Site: brandenburg
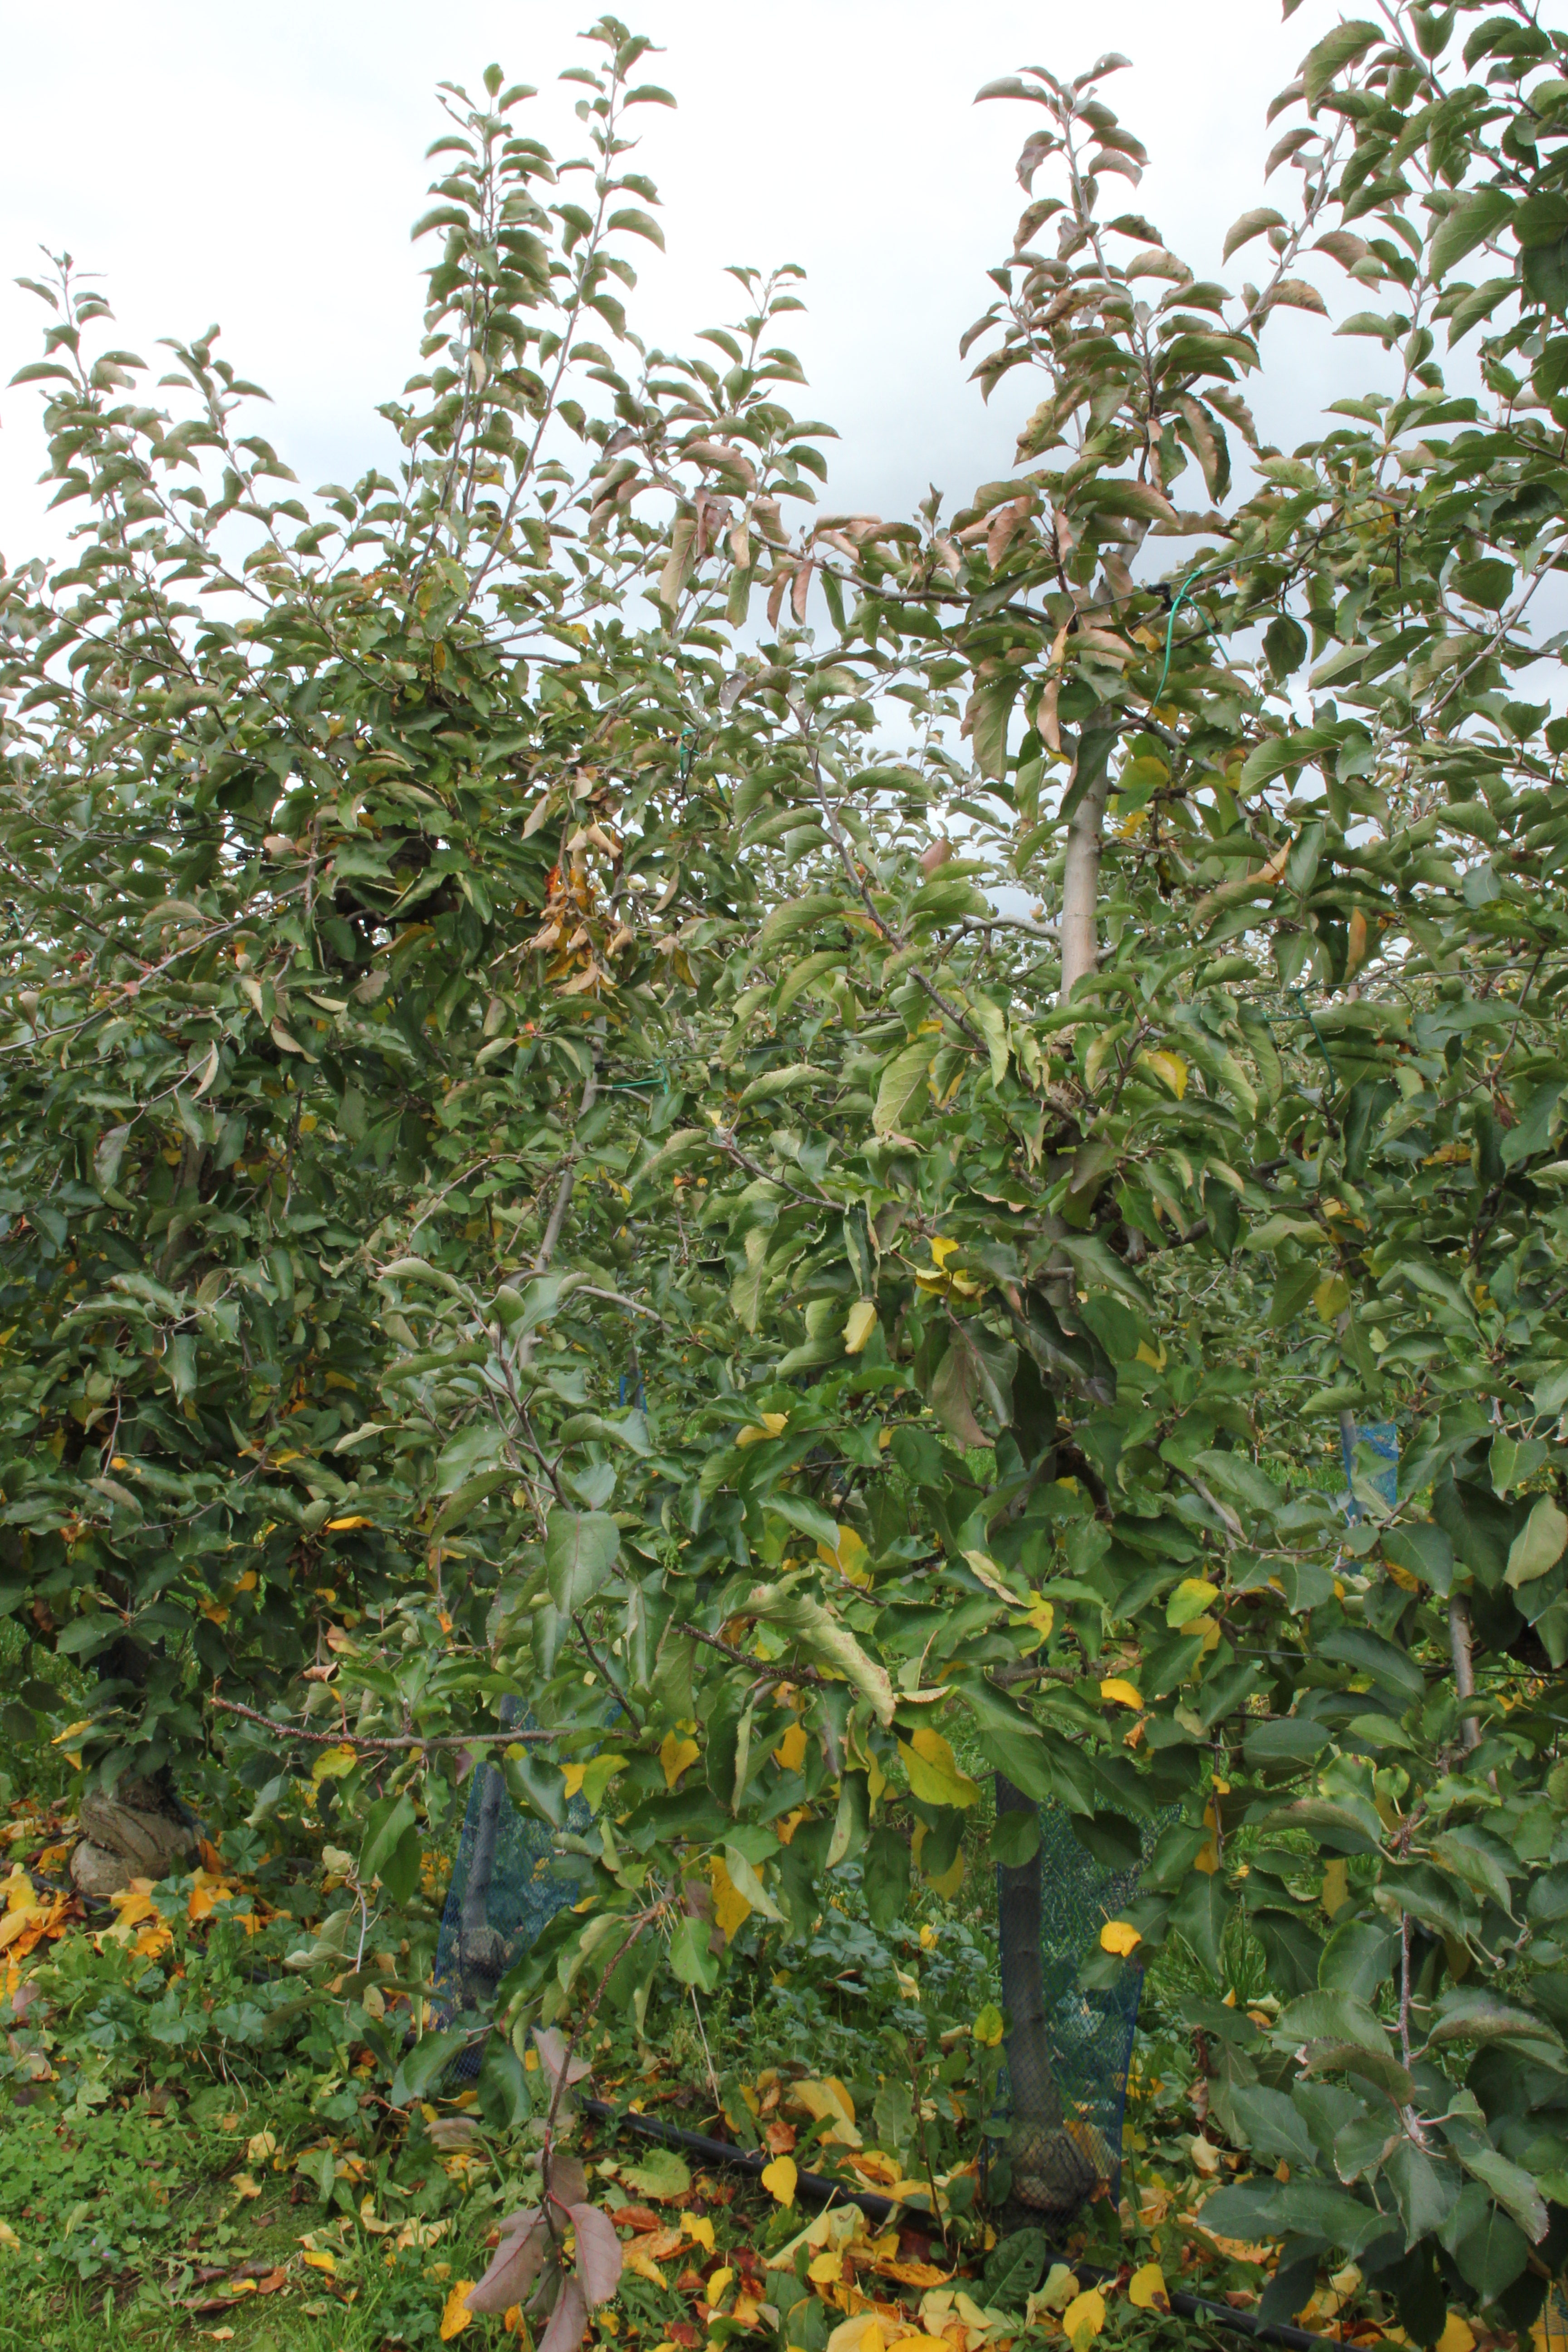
Growth stage (BBCH 91): Senescence, beginning of dormancy